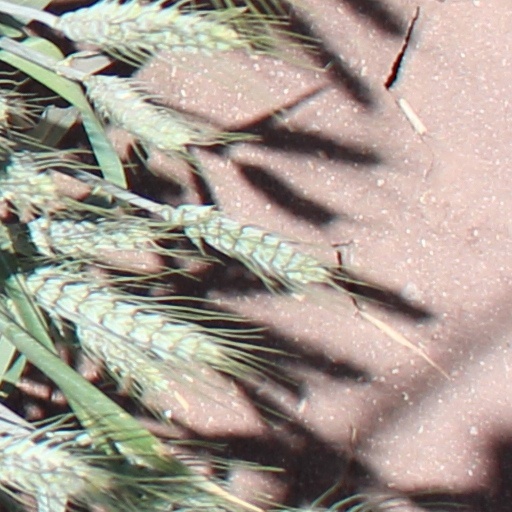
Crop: wheat